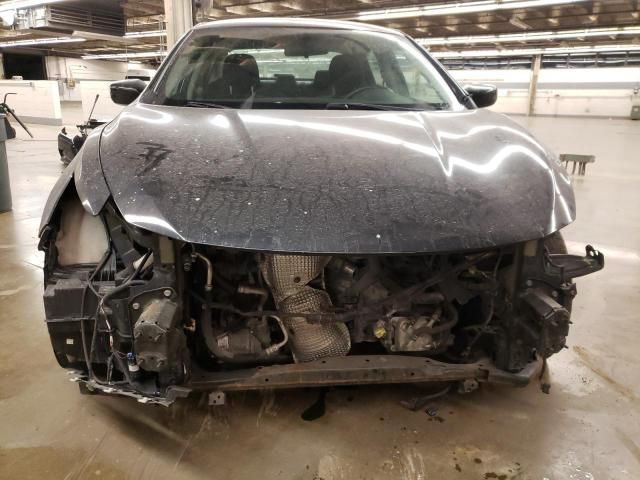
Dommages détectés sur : plaque d'immatriculation avant, pare-choc avant, feu avant droit, feu avant gauche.
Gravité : majeur